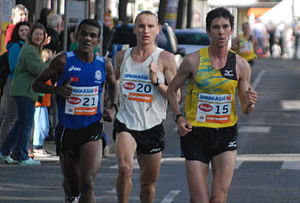
Valērijs Žolnerovičs
Valērijs Žolnerovičs (Nr.20), 2013.
Valērijs Žolnerovičs er en lettisk langdistanceløber, som har deltaget ved de Olympiske Lege. Han er indehaver af den lettiske rekord i halvmaraton, og trænes af Dainis Lodiņš.